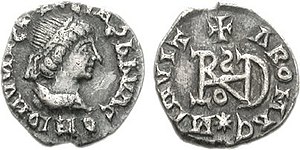
Middelalderen / Tidlig middelalder / Nye samfund
En mønt med den ostrogotiske leder Theoderic den Store, slået i Milano ca. 491-501.
Middelalderen er en periode i Europas historie der går fra 400-tallet frem til og med 1400-tallet. Den begyndte med det Vestromerske Riges fald og overgik til renæssancen og opdagelsestiden. Middelalderen er mellemperioden mellem de tre traditionelle dele i den vestlige historie: antikken, middelalderen og moderne tid. Middelalderen bliver underinddelt i tidlig middelalder, højmiddelalder og senmiddelalder.